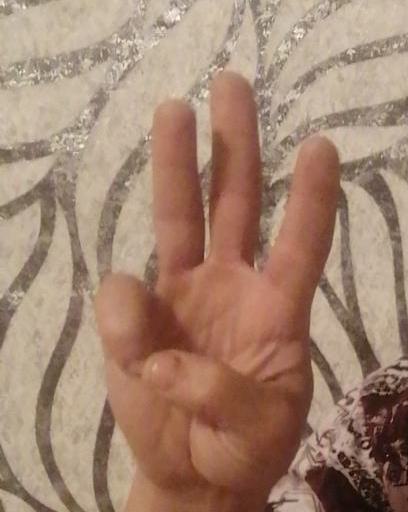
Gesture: three